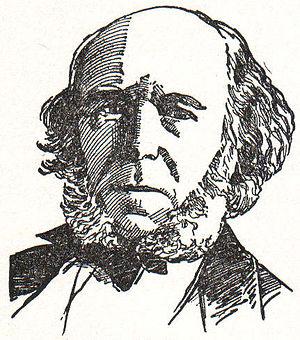
L'histoire de la sociologie, en tant que discipline scientifique, commence à la fin du XIXᵉ siècle, même si l'on peut retrouver des raisonnements sociologiques dès l'Antiquité. La sociologie se développe principalement en Europe de l'Ouest alors que la révolution industrielle fait émerger les premières enquêtes et réflexions sur les conditions de vie des ouvriers. Mais ce n'est qu'à partir des années 1890 que la sociologie s'institutionnalise avec les premières revues et chaires universitaires. Jusqu'en 1914, la sociologie européenne produit la majeure partie du corpus de la discipline. L'entre-deux-guerres est plus favorable à la sociologie américaine. Après 1945, la sociologie, institutionnalisée et internationalisée, se développe considérablement en de multiples courants et sous-disciplines, pour donner la mosaïque que l'on connaît aujourd'hui.